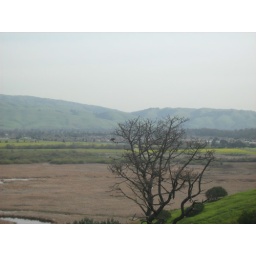
Ye! red tail hawk is sitting on the tree, note to self: invest in DSLR with nice zoom lens